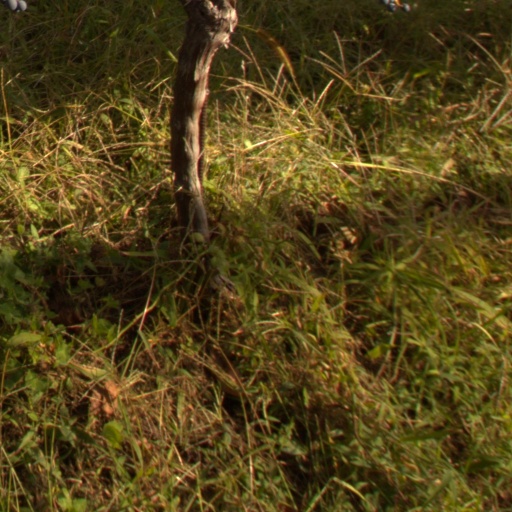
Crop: grape